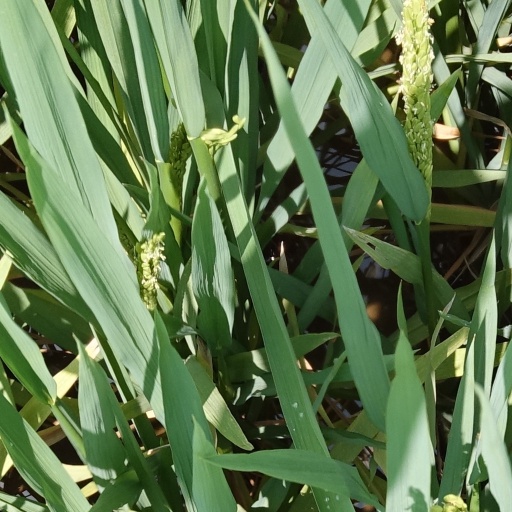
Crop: rice